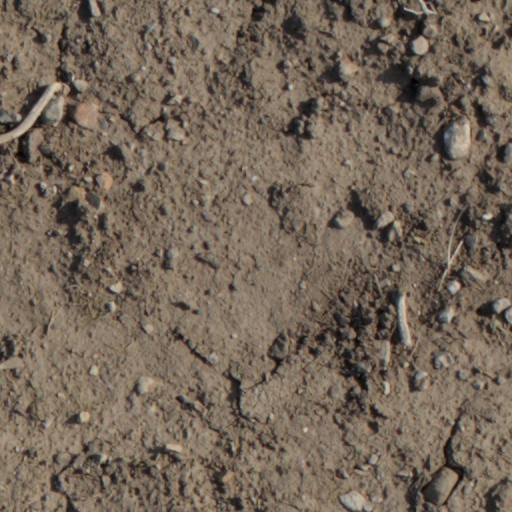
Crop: wheat